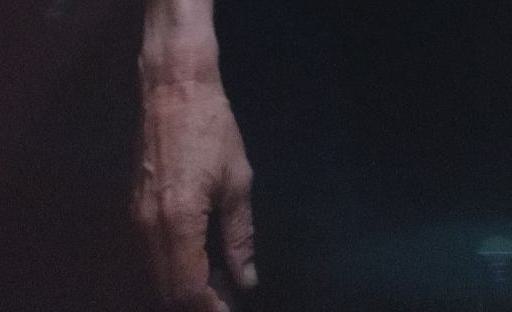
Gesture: no_gesture